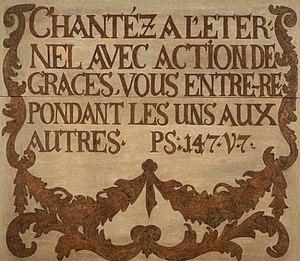
David Martin est un savant théologien protestant.